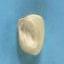
Maize quality: Good